Dhakaiya Mastan

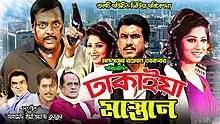
Dhakaiya Mastan film poster

Dhakaiya Mastan is a 2002 Bangladeshi film starring Manna and Moushumi. The film was directed by Montazur Rahman Akbar. It also co-stars Misha Sawdagar and Dipjol. It was a remake of 2001 Hindi film "Farz".